Susan Hendrik van Sitteren

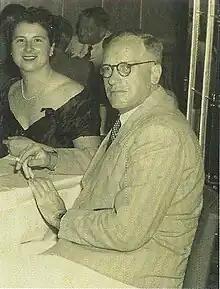
Van Sitteren with Corry Iversen in 1952. Photo from Ruth Iversen Rollitt's book, 'Iversen'

Susan Hendrik 'Henk' van Sitteren (1904–1968) was a Dutch architect in Singapore and Malaysia. His career began when he came to Singapore and landed a position in Keys & Dowdeswell, then a major international architecture firm. It was during this time that Van Sitteren met his future partner, architect Berthel Michael Iversen. The two would later establish Iversen & Van Sitteren Partners - with branches in Ipoh, Penang, Kuala Lumpur & Singapore. The firm was one of the most important in Southeast Asia for establishing a foothold for international style modernism.